Pinemere Camp

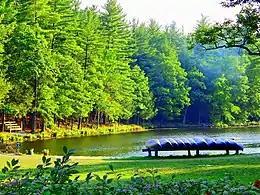
Pinemere Camp

Pinemere Camp began operations in the 1930s. A lake for swimming and boating was built. Originally, it was a girls-only camp.